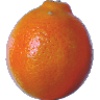
Label: tangelo